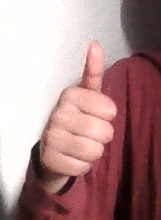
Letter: aleff